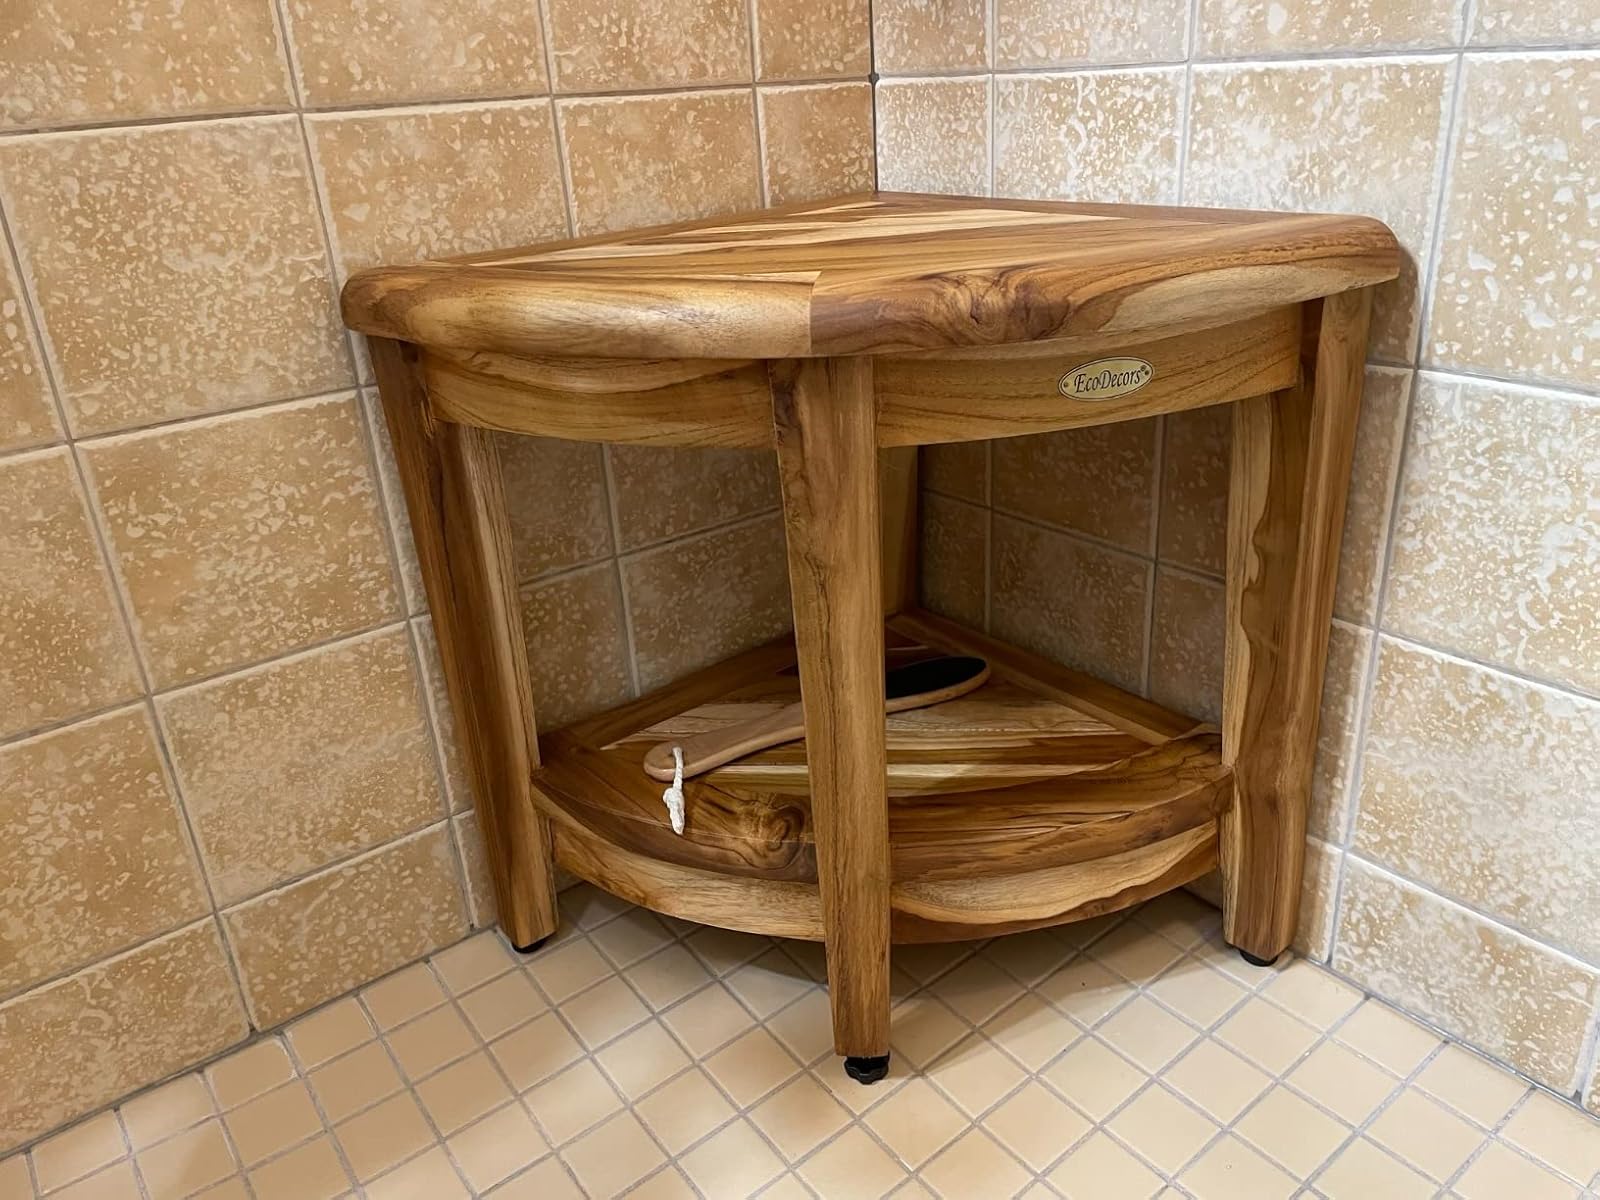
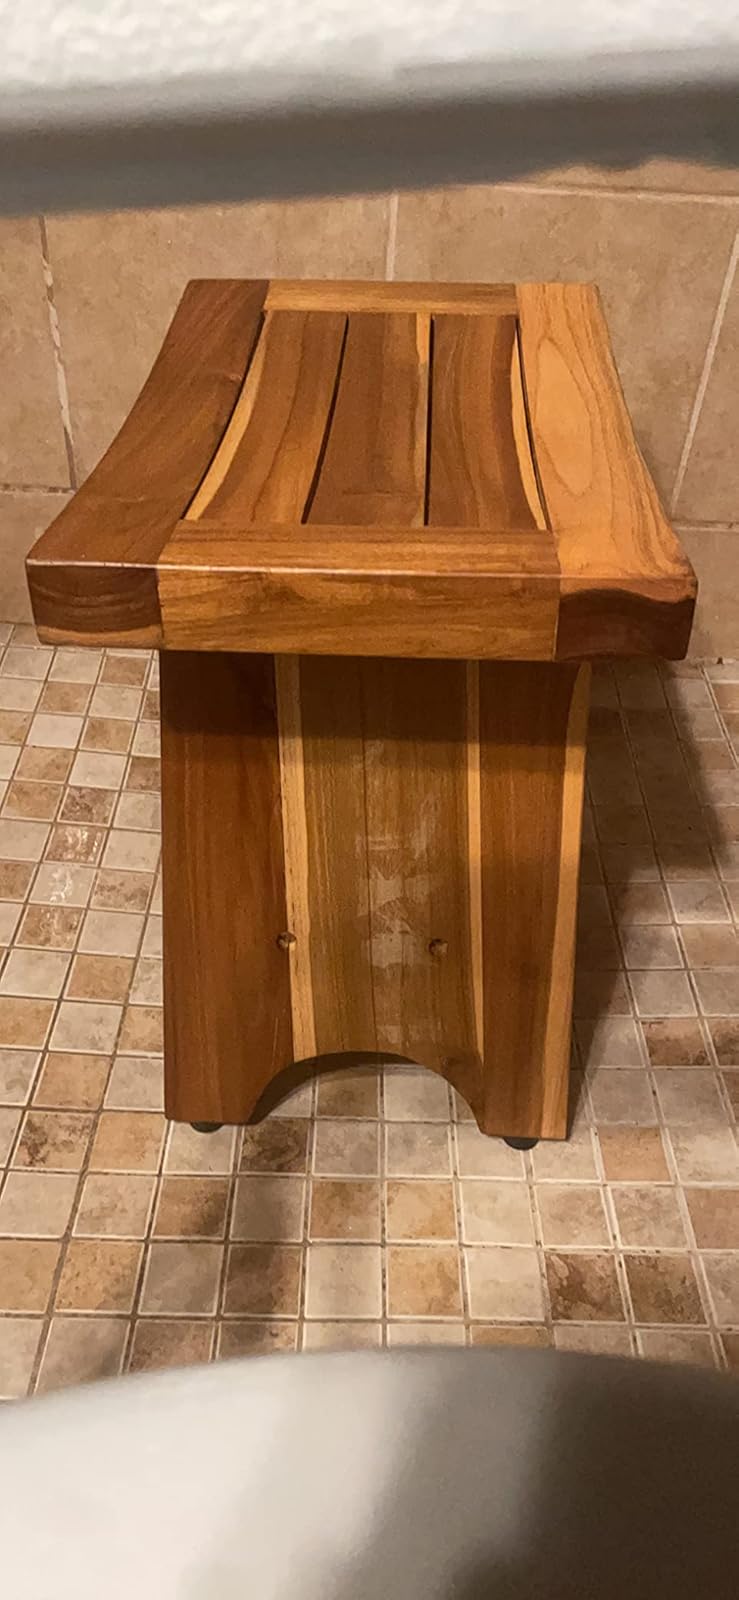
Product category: stool
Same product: no